Kisarazu Station

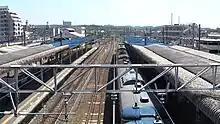
View of train track layout

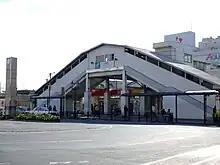
East side, March 2009

The station consists of two island platforms serving four tracks, connected to the station building by a footbridge. The station has a "Midori no Madoguchi" staffed ticket office.